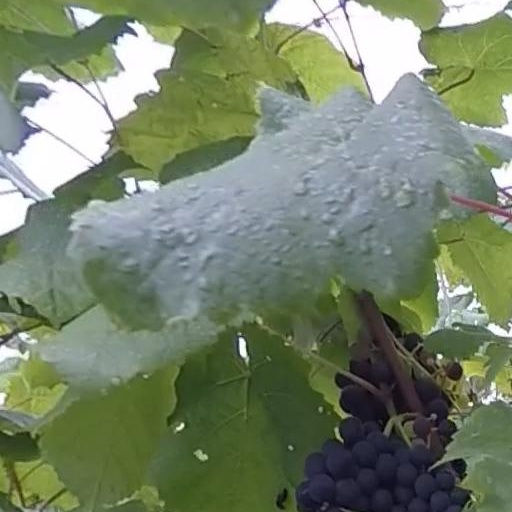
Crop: grape